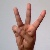
The image shows a hand gesture representing the letter 'W' in Indian Sign Language.